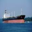
Label: ship